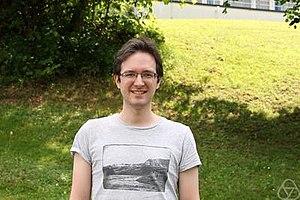
Grégory Miermont, né le 16 juillet 1979 à Paris, est un mathématicien français qui travaille sur les probabilités, les arbres aléatoires et les cartes aléatoires.